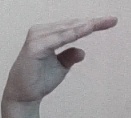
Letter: jeem